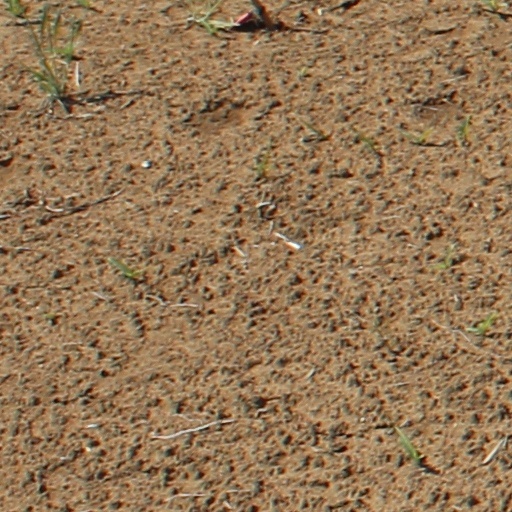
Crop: wheat